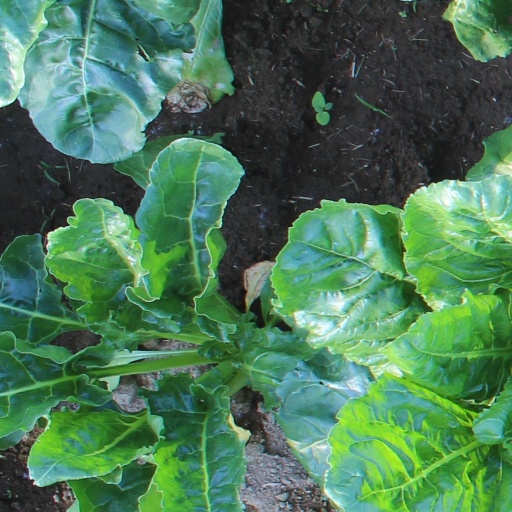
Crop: sugar beet